Matando Cabos

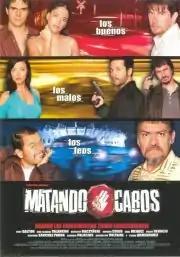
Poster

Matando Cabos ("Killing Cabos") is a 2004 Mexican crime comedy film directed by Alejandro Lozano. The film was written by Lozano, along with Tony Dalton and Kristoff Raczynski.